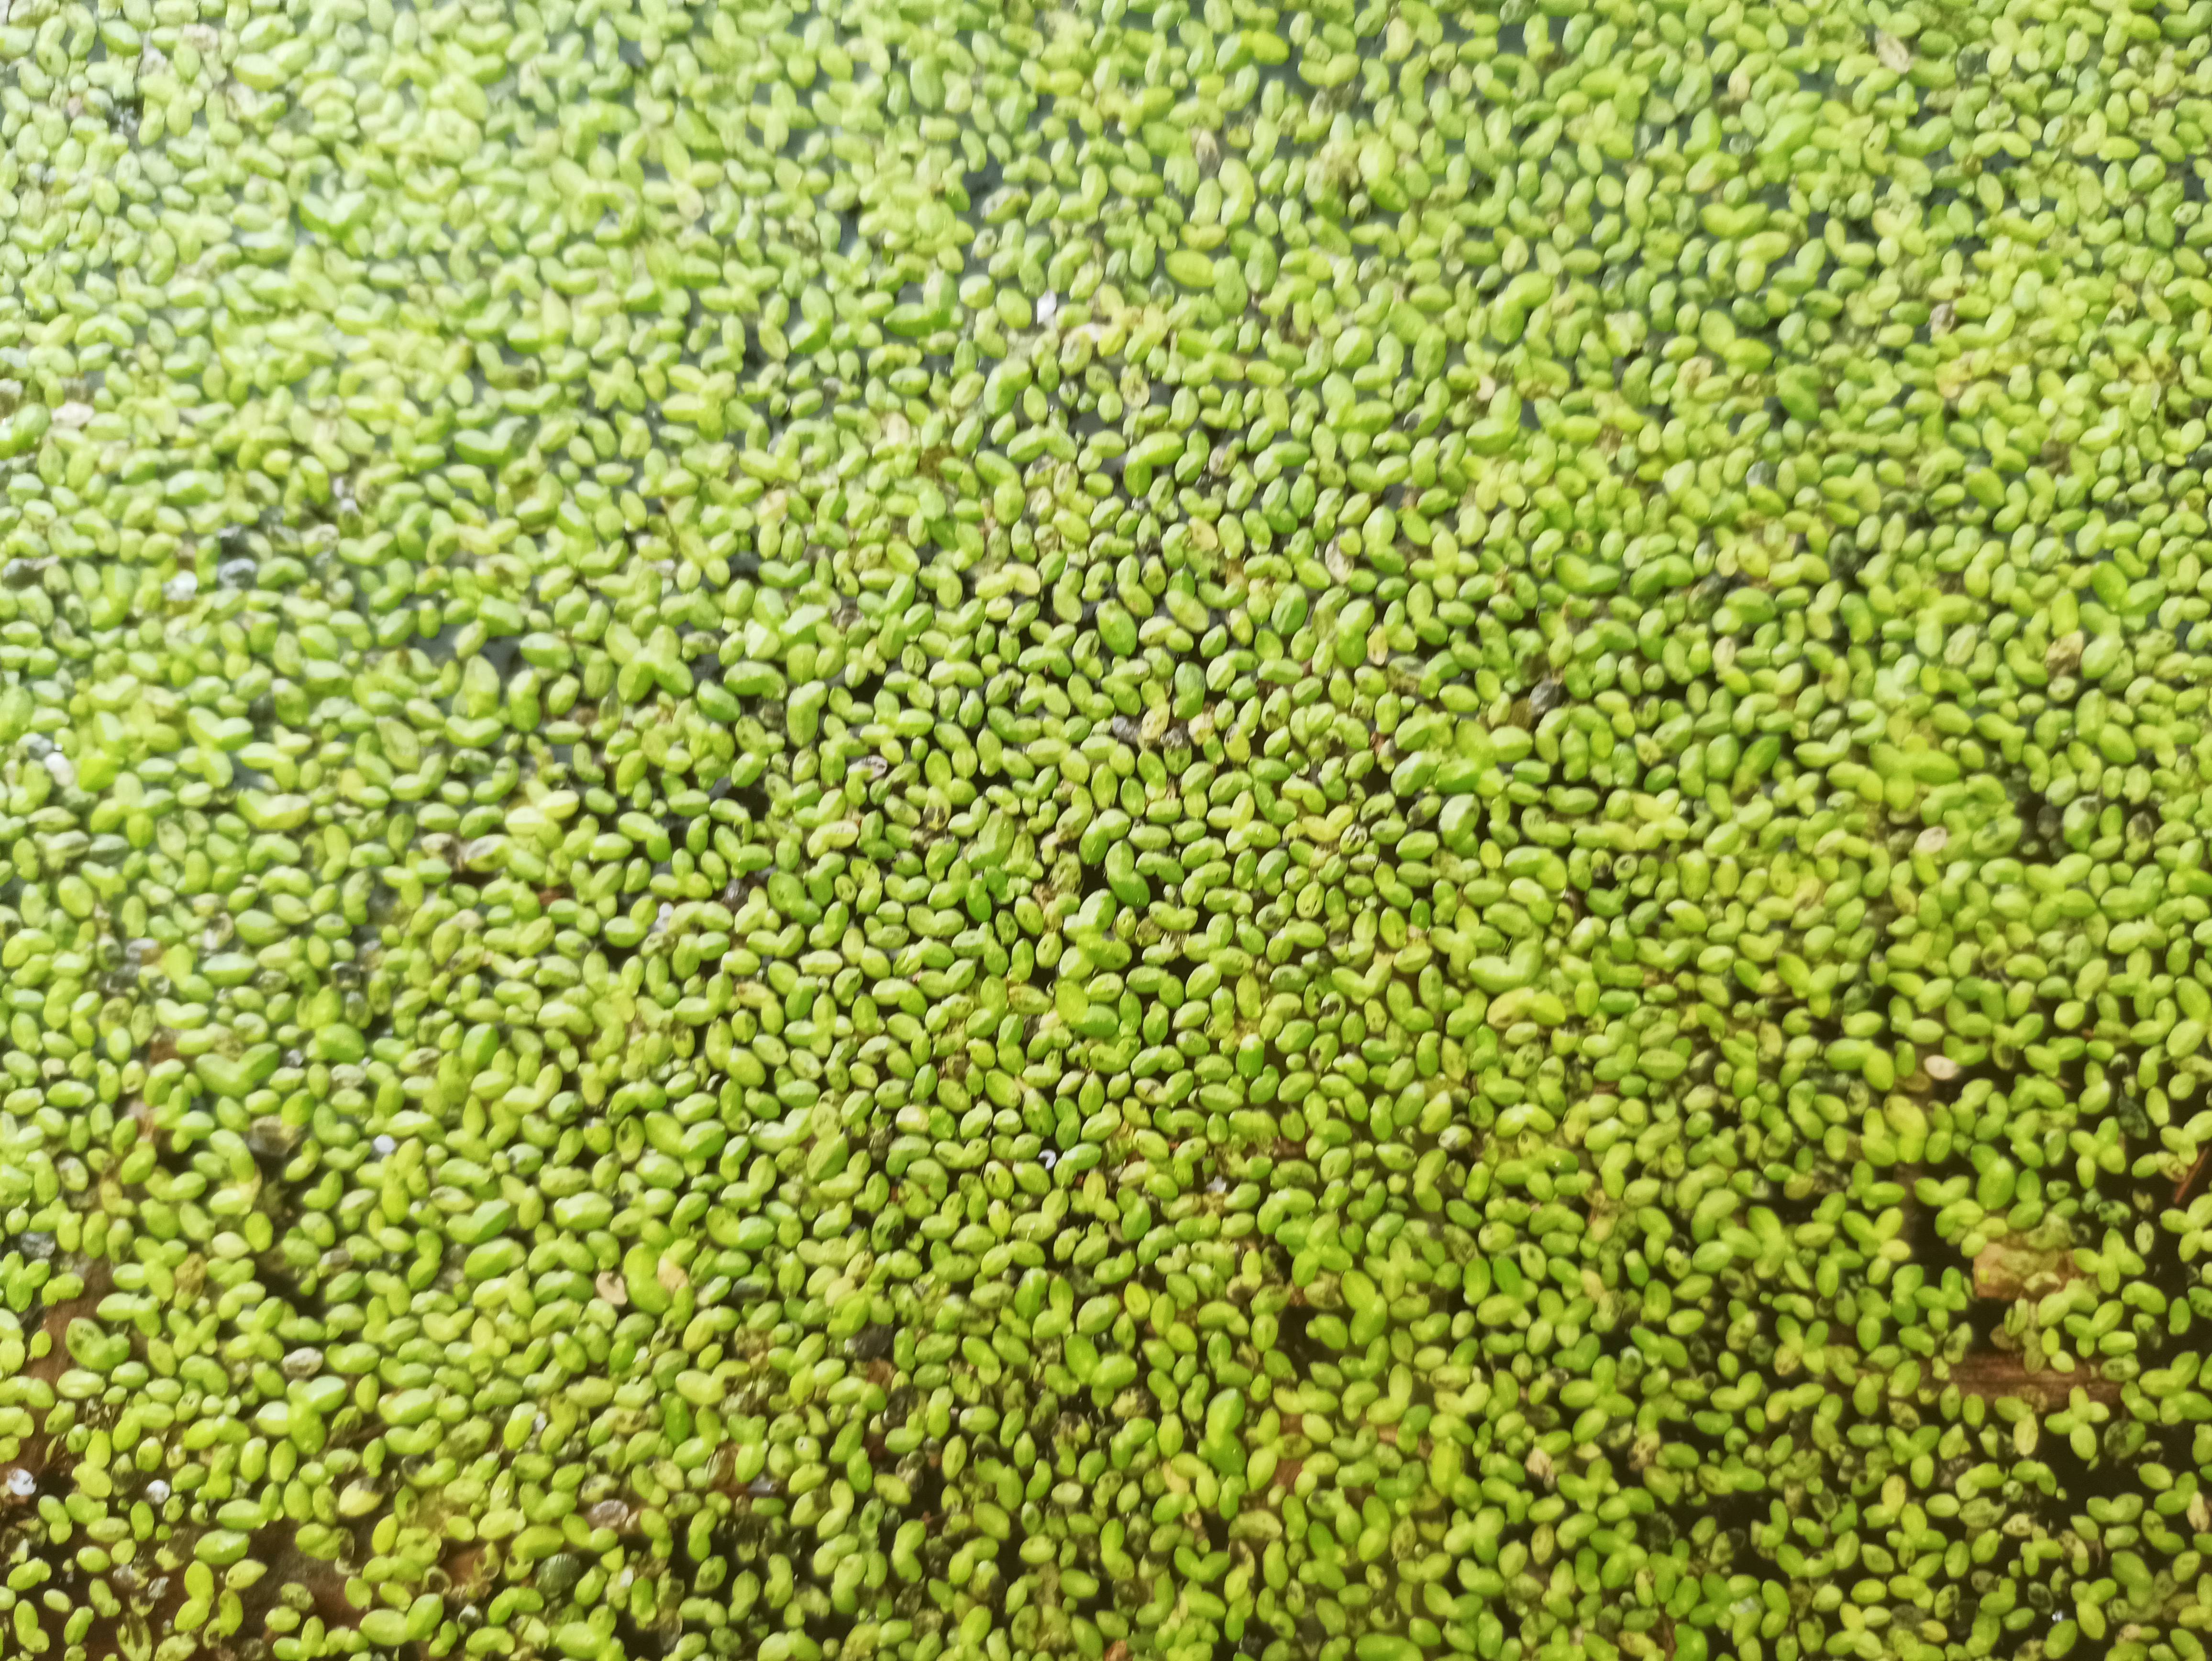
Species: Common Duckweeds (Lemna minor)